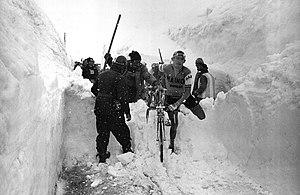
Le col du Stelvio est le plus haut col routier des Alpes italiennes avec 2 758 mètres d'altitude. Reliant Bormio en Lombardie à Prato allo Stelvio dans le Trentin-Haut-Adige, c'est aussi le second plus haut col routier des Alpes après le col de l'Iseran. Le col, situé dans le parc national du Stelvio, se trouve au pied d'imposants sommets tels que l'Ortles, le monte Scorluzzo ou le Piz Umbrail.